Kaiyuan Temple (Chaozhou)

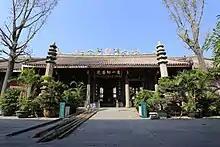
The Four Heavenly Kings Hall and the Tang dynasty stone pillars.

The seven-story, , hexagonal-based Chinese pagoda is made of wood in the Ming dynasty (1368–1644). The Eighteen Arhats and Twenty-four Gods and Kings are carved on the body of the pagoda.